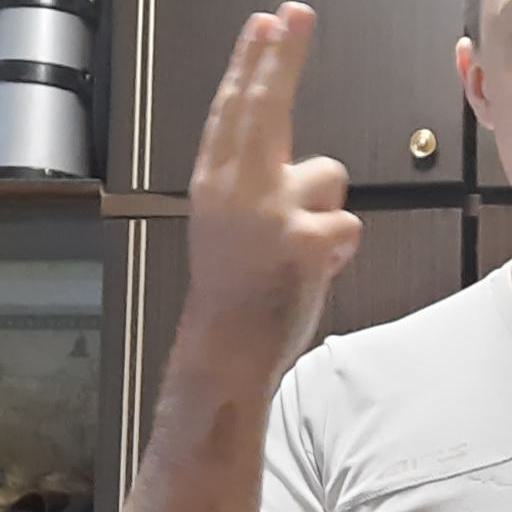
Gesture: two_up_inverted